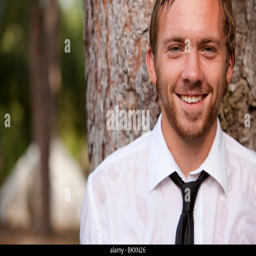
close up of a smiling and soaked businessman standing against a tree